Ioannis Metaxas

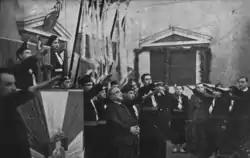
Members of the Greek National Organisation of Youth (EON) salute Ioannis Metaxas.

With Venizelos' coming to power in Summer 1917, Metaxas, along with other notable antivenizelists, were exiled to Corsica, from where he escaped to Sardinia (with Gounaris and Pesmazoglou) and later found himself with his family to Siena, Italy, while King Constantine with the royal family left for Switzerland. In January 1920, Metaxas was sentenced to death in absentia for his role in the Noemvriana.